Tobias Kracker

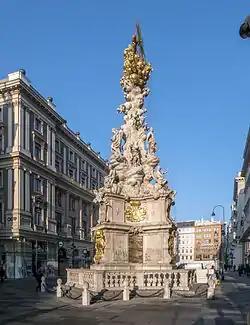
Plague Column in Vienna

Tobias Kracker (21 April 1655 - 5 February 1736) was a sculptor and painter from a family of artists who worked in Vienna during the 17th century and later throughout the Habsburg monarchy.